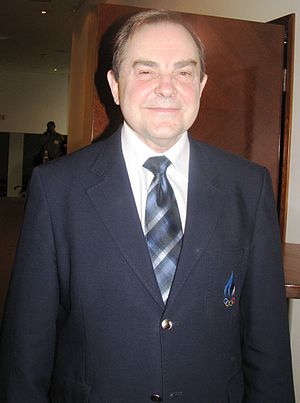
Mart Siimann
Mart Siimann var Estlands statsminister fra 1997 til 1999. Siden 2001 har han været formand for Estlands Olympiske Komite.